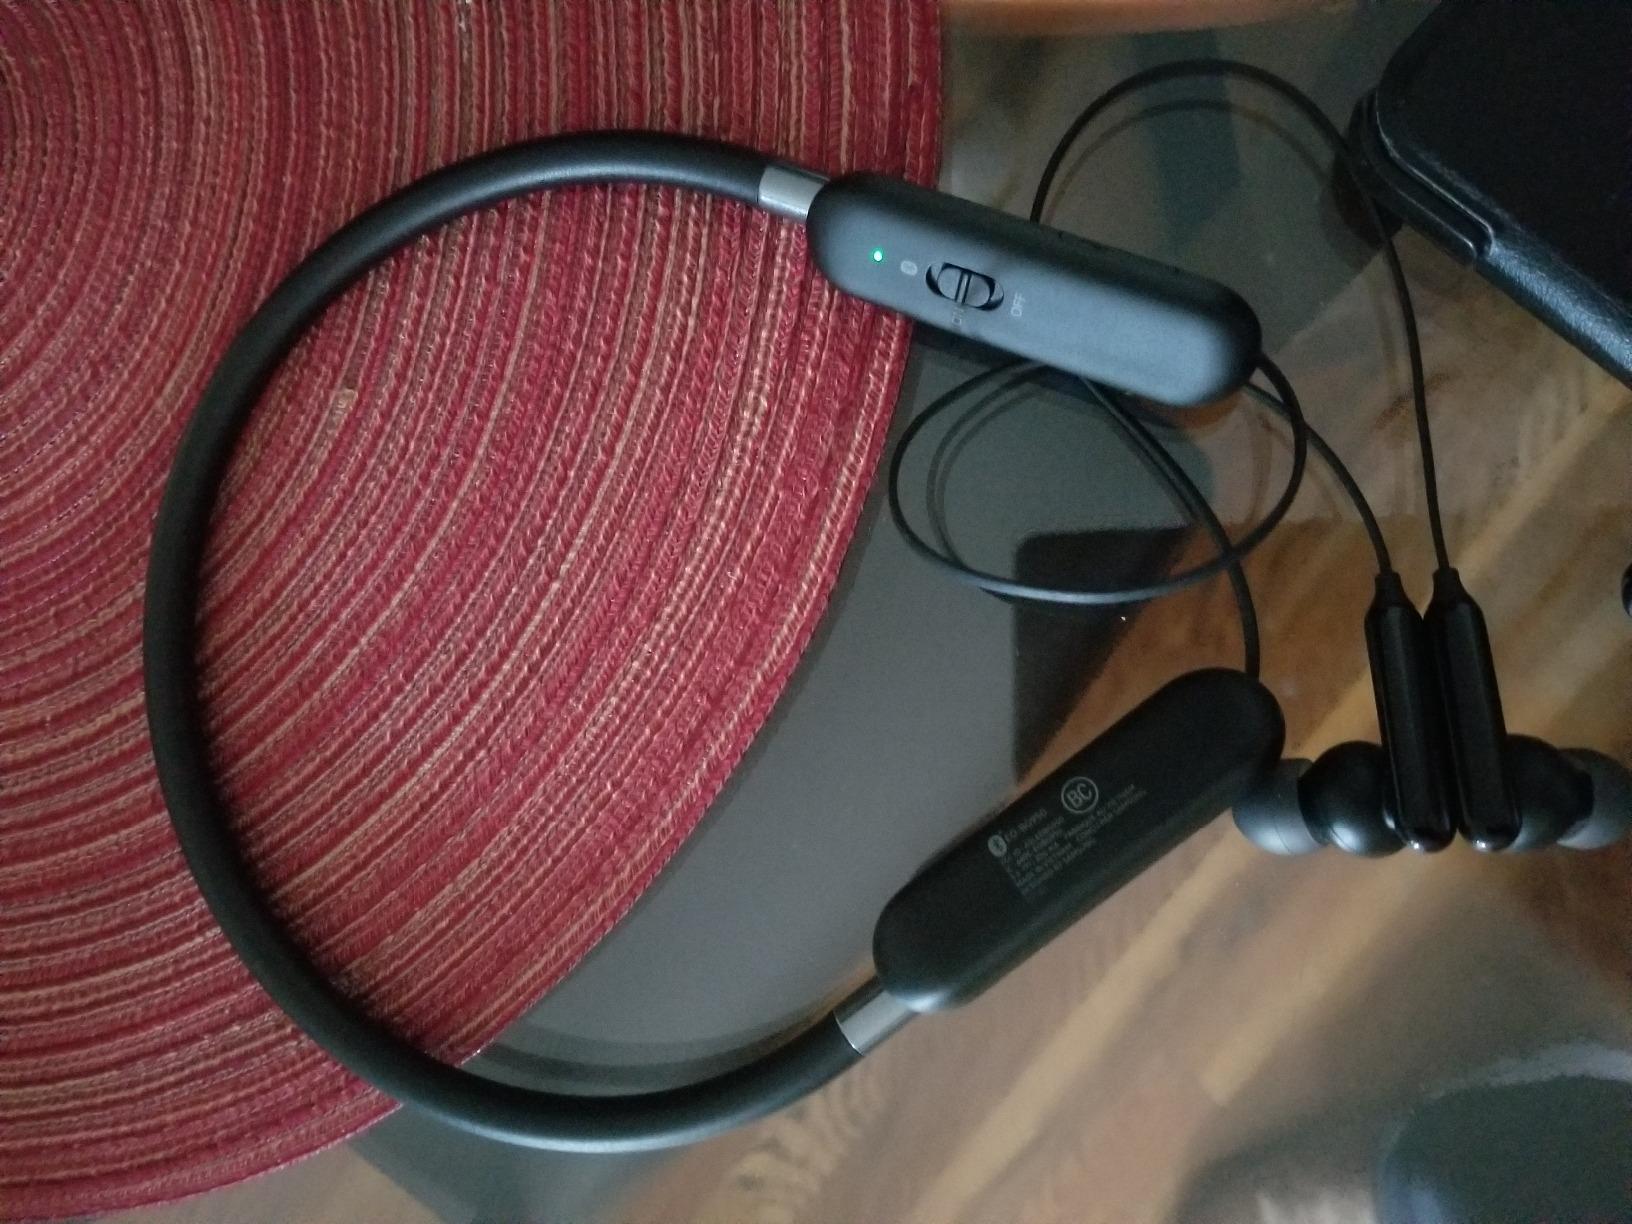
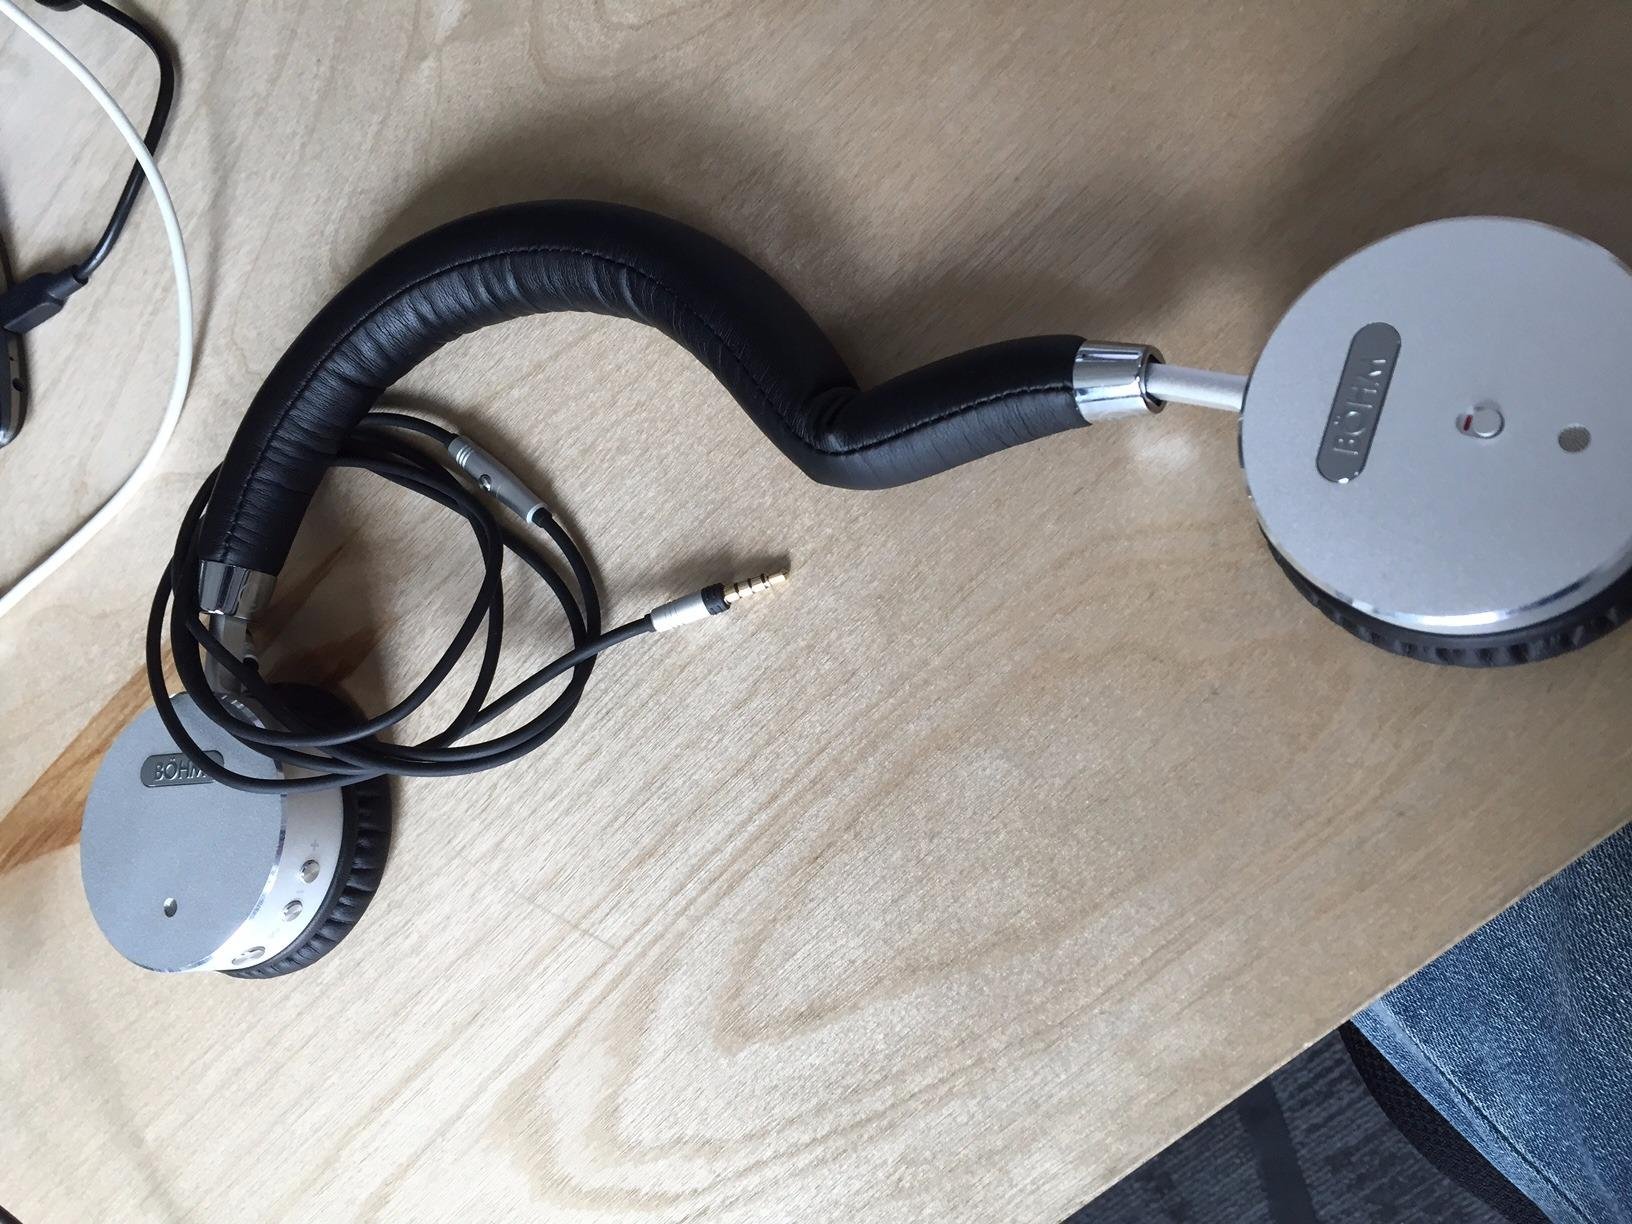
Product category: headphones
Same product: no